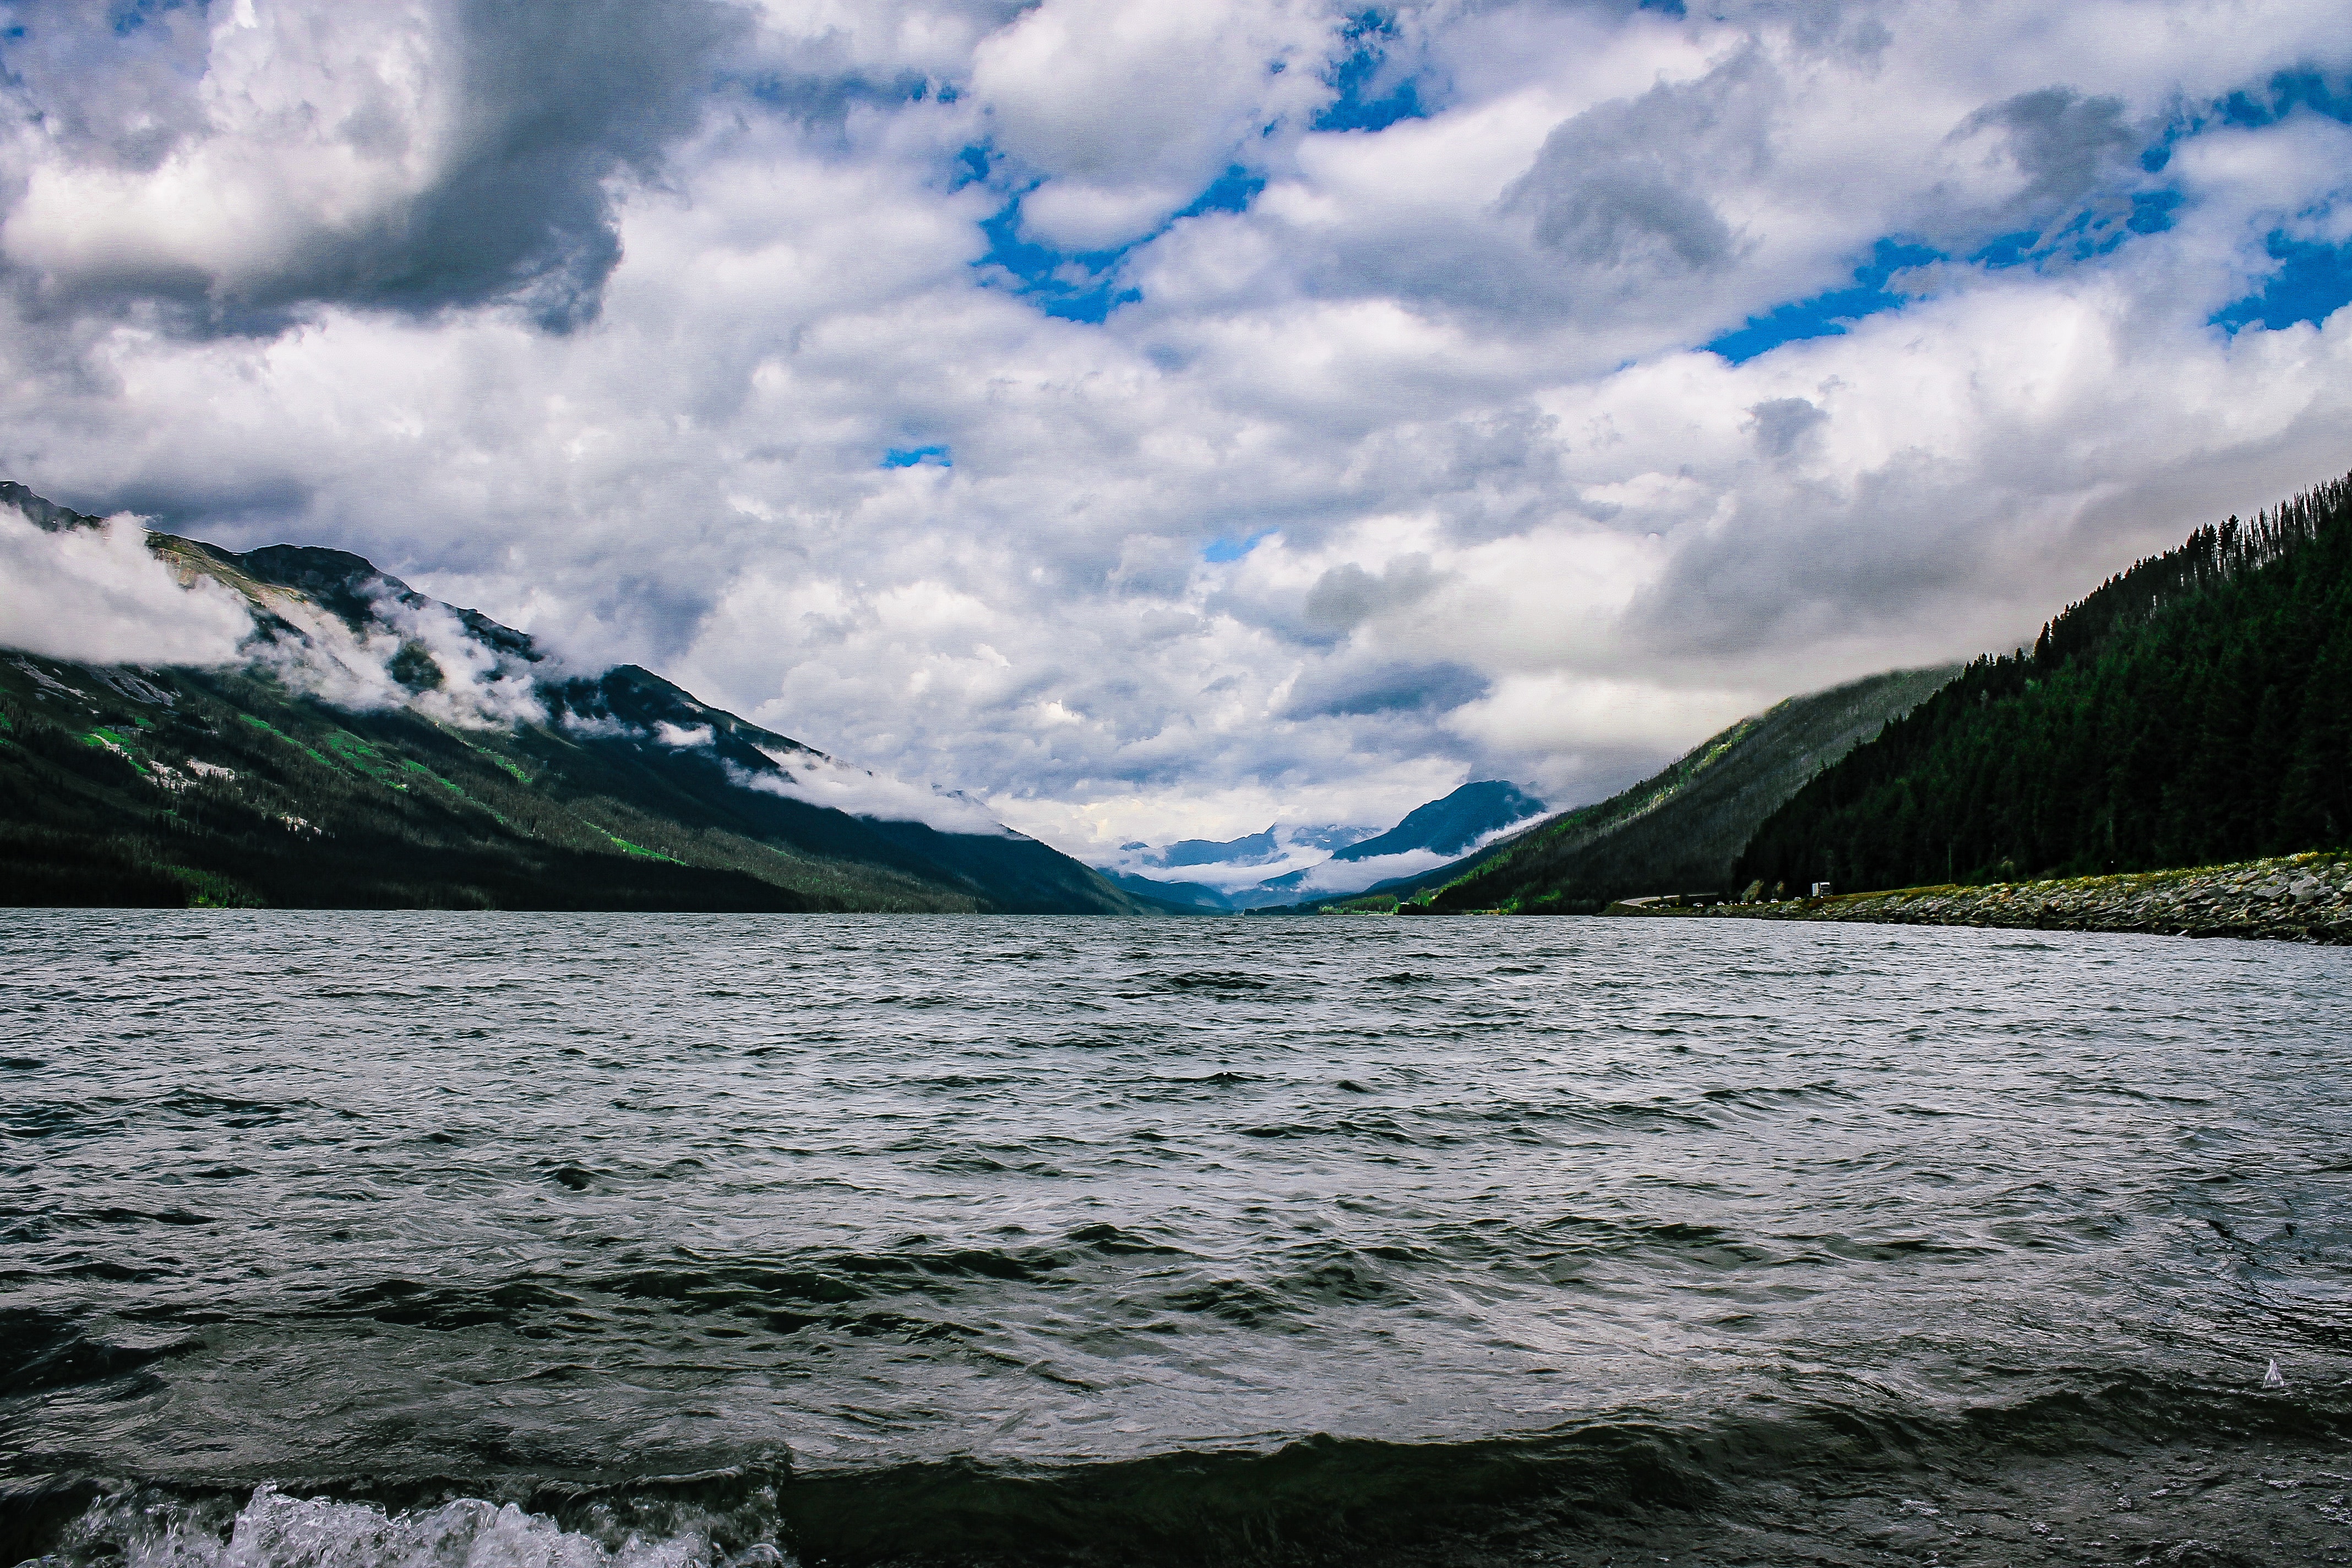
body of water, highland, mountainous landforms, mountain, sky, nature, natural landscape, water, lake, wilderness, water resources, cloud, mountain range, river, sound, loch, fell, valley, hill, fjord, landscape, glacial lake, bank, watercourse, national park, lake district, reservoir, alps, vacation, cumulus, hill station, inlet, sea, ocean, glacial landform, tarn, mount scenery, glacier, ridge, reflection, meteorological phenomenon, tourism